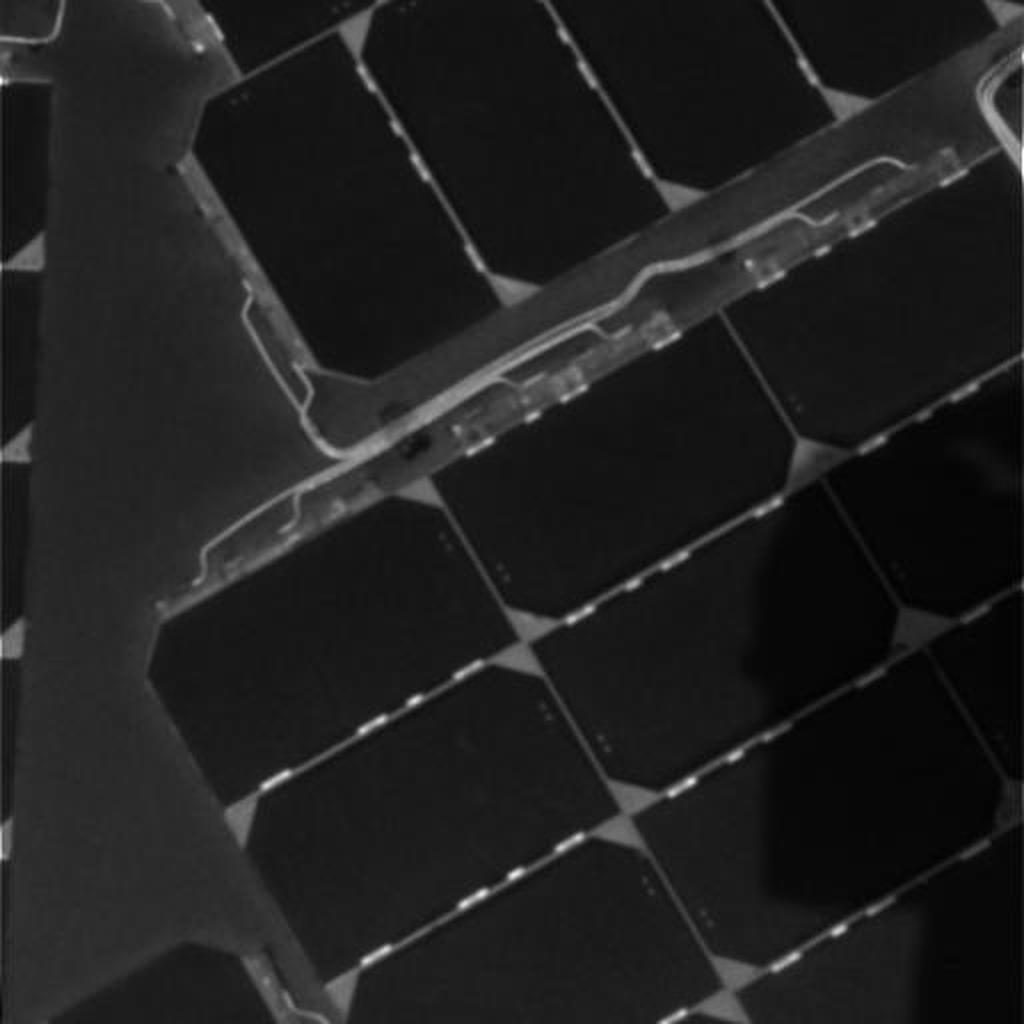
Surface features visible: Rover Deck, Rover Parts